Monarch Butterfly Biosphere Reserve

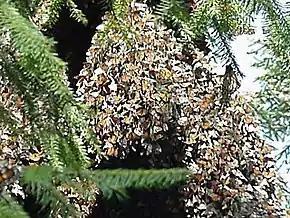
Cluster of monarchs on a tree limb near Angangueo

Millions of butterflies travel south into Mexico, from Texas and then follow the Sierra Madre Oriental mountains to the preserve. The butterflies congregate, clustering onto pine and oyamel trees. To many, the trees appear orange and branches sag from the weight. In spring, these butterflies migrate across America, sometimes ending up in Eastern Canada. Over the time it takes them to make this journey, four generations of monarch butterflies are born and die. “Monarch butterflies are thought to respond to different cues that promote the fall season's southern migration. These include the angle of light coming from the sun, the senescence of larval host milkweed plants, the decreasing day period and temperature drop.”(Monarch Butterfly Migration, 2025).The monarch butterflies migration patterns are altered by climate change. During migration, monarchs fly north once they are exposed to cooler temperatures. Dense congregations are thought to conserve heat. If warmed by the sun, the butterflies take flight. The beating of their wings has been compared to the sound of a light rain.